Trillium erectum

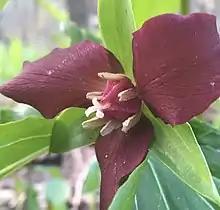
Red trillium close up, showing detail of ovary and stamens

"Trillium erectum" is a perennial, herbaceous, flowering plant that persists by means of an underground rhizome. Like all trilliums, it has a whorl of three bracts (leaves) and a single trimerous flower with three sepals, three petals, two whorls of three stamens each, and three carpels (fused into a single ovary with three stigmas). It grows to about in height with a spread of . The petals are dark reddish brown, maroon, purple, pale yellow, or white. The ovary is dark purple to maroon regardless of petal color. If the flower is successfully pollinated, the petals wither, leaving behind a fruit that ripens to a dark red berry-like capsule, long.